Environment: real
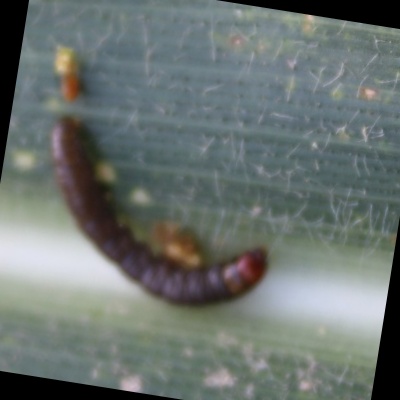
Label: fall_armyworm